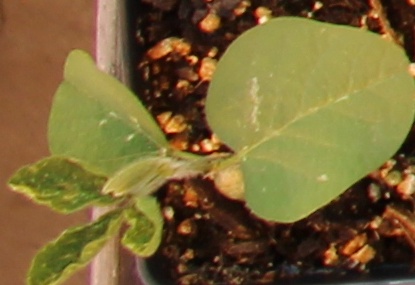
Label: Soybean